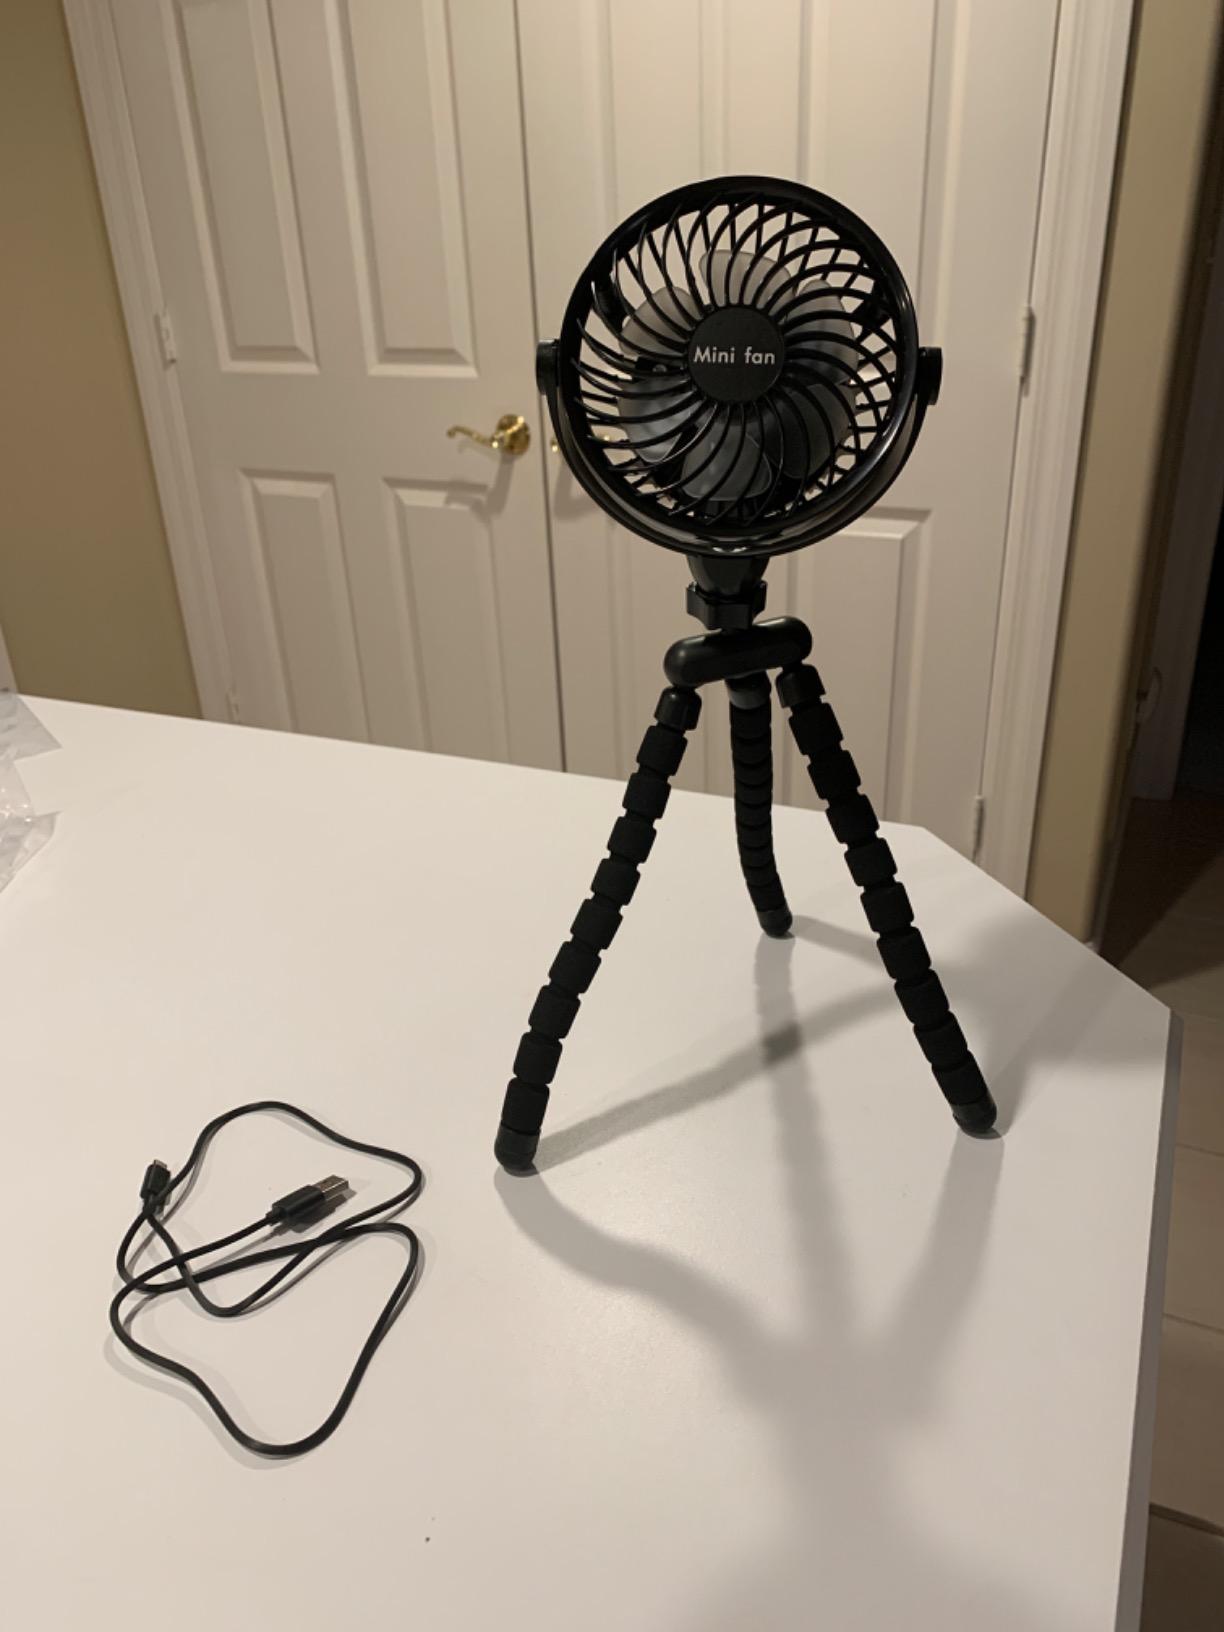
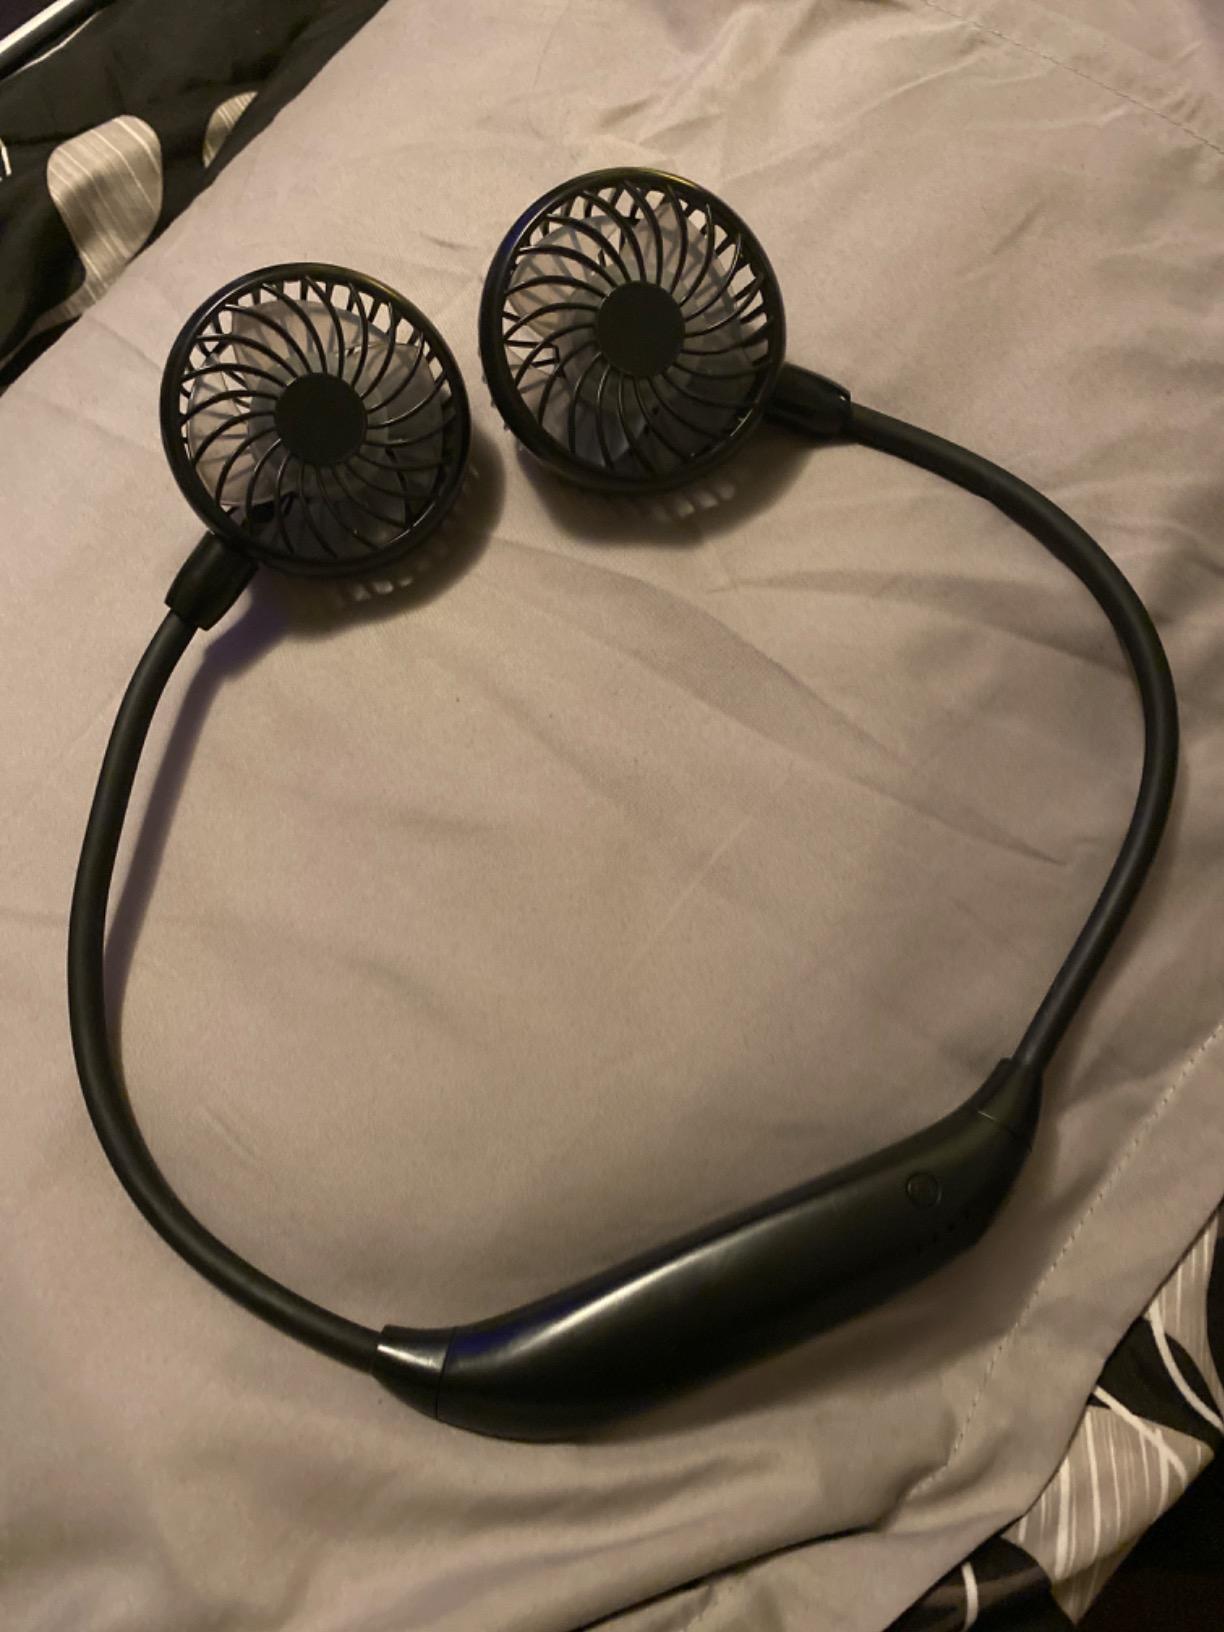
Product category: fan
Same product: no